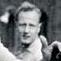
Age: 24